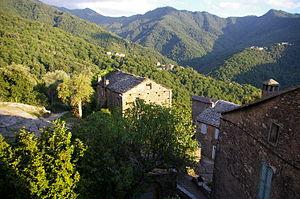
Monacia-d'Orezza est une commune française située dans la circonscription départementale de la Haute-Corse et le territoire de la collectivité de Corse. Le village appartient à la piève d'Orezza, en Castagniccia.